Molson Cup

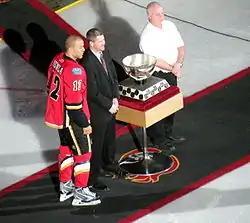
Jarome Iginla is honoured during a Molson Cup ceremony in Calgary

The Molson Cup is an award presented to a distinguished player on Canadian ice hockey teams. After each game, the "three game stars" are selected, usually by a member of the media. At the end of the season, the player with the most three-star honours is presented with the Molson Cup. Most teams also donate money to charity in the name of the winner of each monthly segment winner during the season.